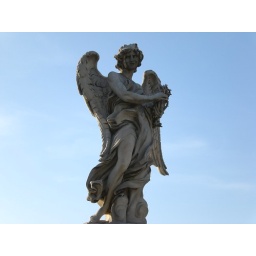
over the blue sky